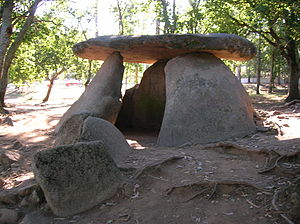
Spaniens historie / Den Iberiske Halvø
Axeitos Dolmenen, Galicien
Artiklen Spaniens historie handler om Spaniens Historie gennem tiderne.